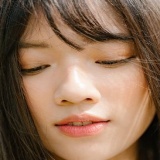
ca sĩ Fanny Trần